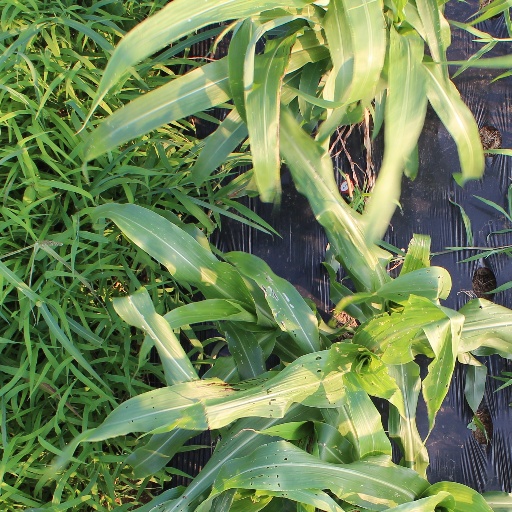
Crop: sorghum